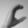
ASL letter: C